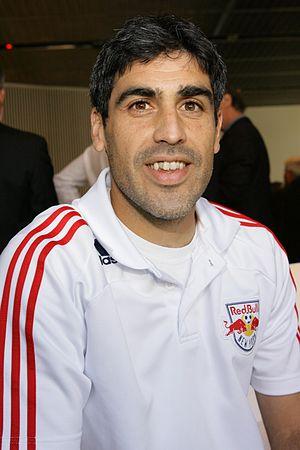
Claudio Reyna est un joueur de football. Il était le capitaine de l'équipe nationale des États-Unis, avant de prendre sa retraite internationale après l'élimination des USA de la Coupe du monde 2006. Claudio a également la particularité d'avoir un père argentin et ex-footballeur professionnel et une mère portugaise. Pouvant choisir un de ses pays d'origine, il décida de faire carrière pour son pays de naissance, les États-Unis.